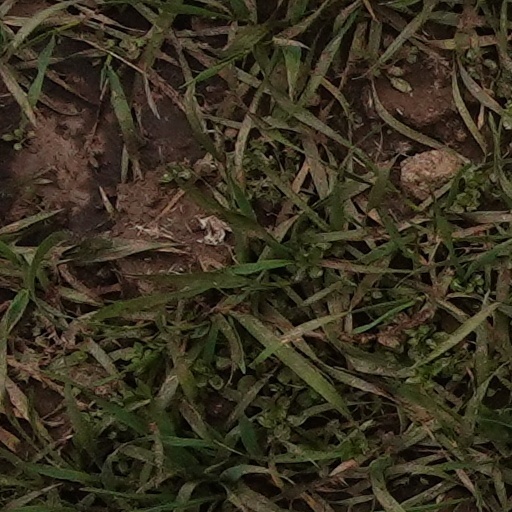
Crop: wheat